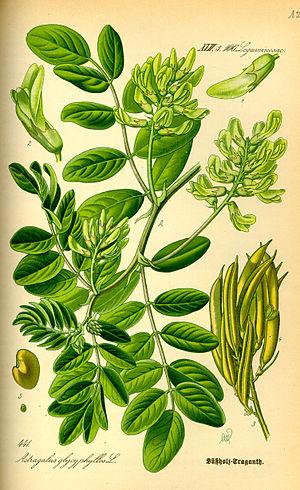
La liste des espèces végétales protégées en Nord-Pas-de-Calais est une liste officielle définie par le gouvernement français, recensant les espèces végétales qui sont protégées sur le territoire de la région Nord-Pas-de-Calais, en complément de celles qui sont déjà protégées sur le territoire métropolitain. Elle a été publiée dans un arrêté du 1ᵉʳ avril 1991.